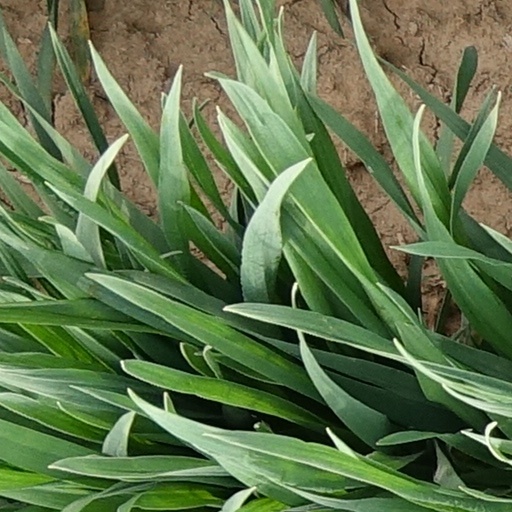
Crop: wheat